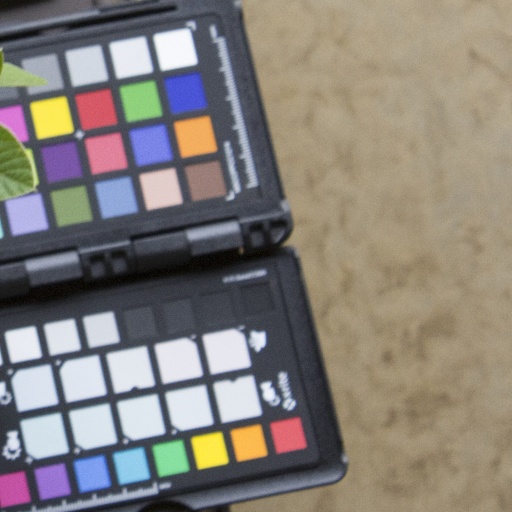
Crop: soybean